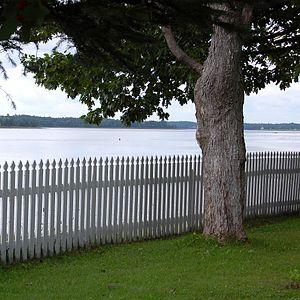
Rexton est un village du comté de Kent, à l'est du Nouveau-Brunswick, au Canada. Le village comptait 810 habitants en 2001.
La rivière Richibouctou ou Richibucto est l'une des principales rivières du comté de Kent, au Nouveau-Brunswick. Celle-ci se jette dans le détroit de Northumberland après un cours long de plus de 70 kilomètres.